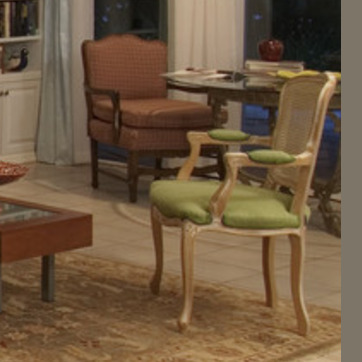
Material: leather